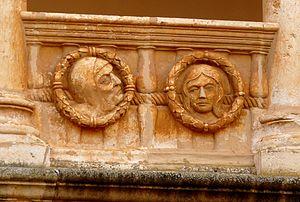
Marie d'Aragon, née en 1403 et morte le 18 février 1445 à Villacastín fut infante d'Aragon puis reine consort de Castille entre 1420 et 1445 par son mariage avec son cousin Jean II de Castille.